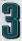
Number: 3